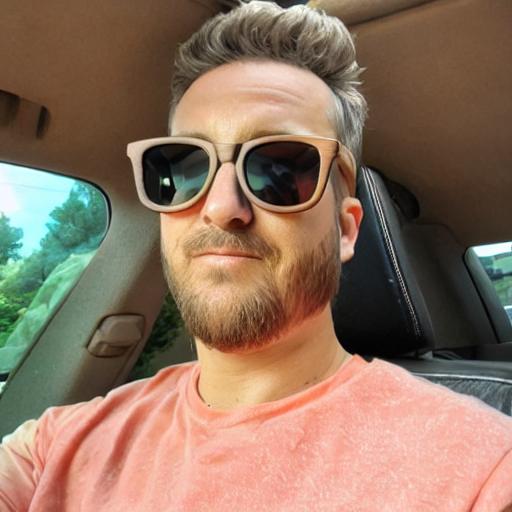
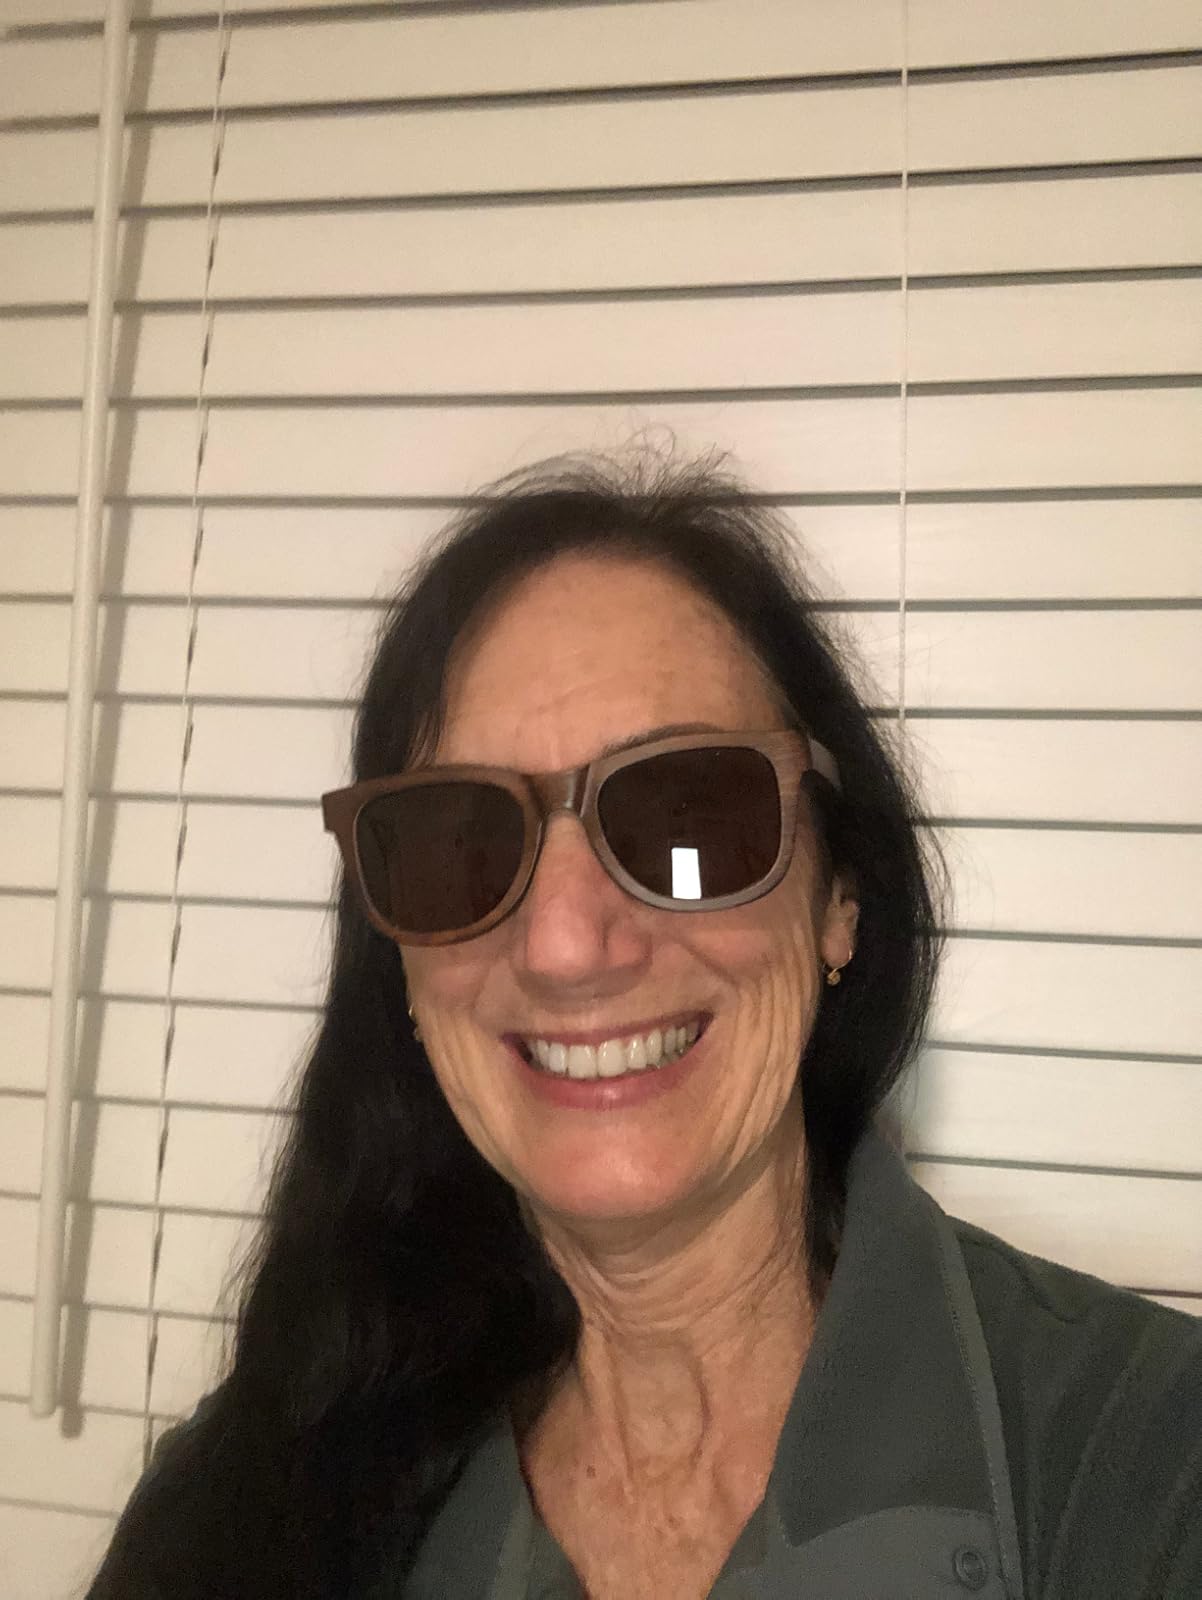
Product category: accessories_sunglasses
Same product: no